Eli Whitney

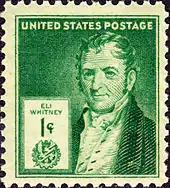
Eli Whitney on US Postage Issue of 1940, 1c

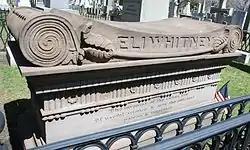
South side of Eli Whitney monument in the Grove Street Cemetery, New Haven, Connecticut

Despite his humble origins, Whitney was keenly aware of the value of social and political connections. In building his arms business, he took full advantage of the access that his status as a Yale alumnus gave him to other well-placed graduates, such as Oliver Wolcott Jr., Secretary of the Treasury (class of 1778), and James Hillhouse, a New Haven developer and political leader.